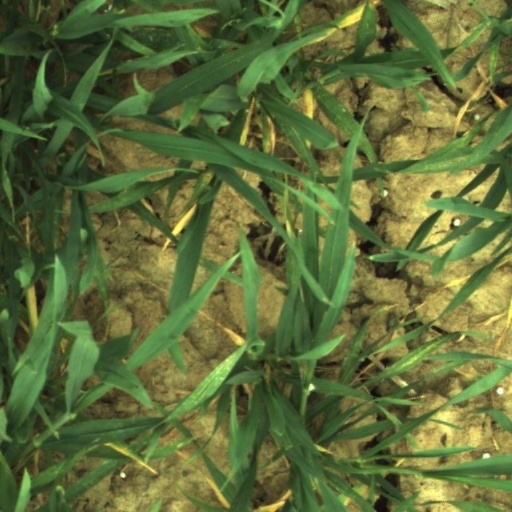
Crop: wheat